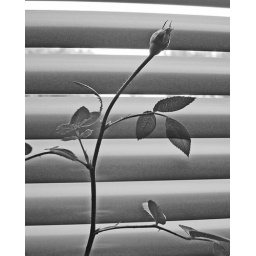
Mini-rosebush in my office window just won't quit!